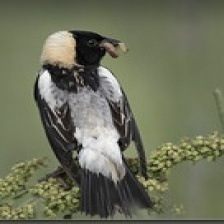
Species: BOBOLINK
Scientific name: DOLICHONYX ORYZIVORUS